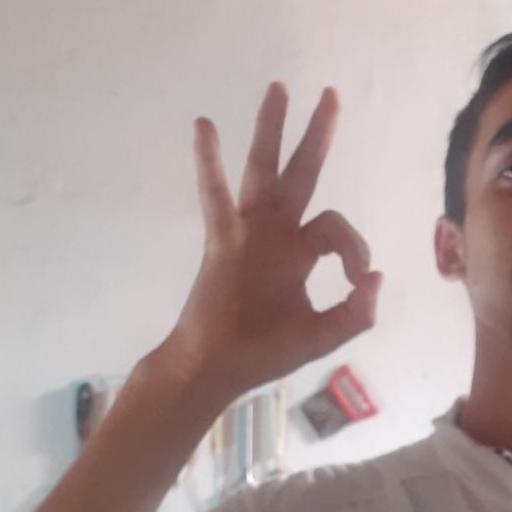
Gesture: ok